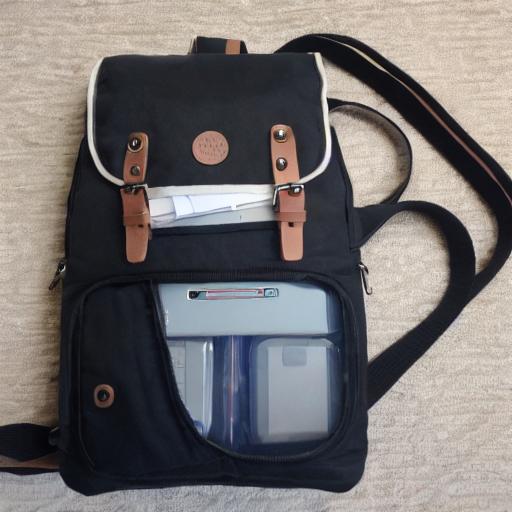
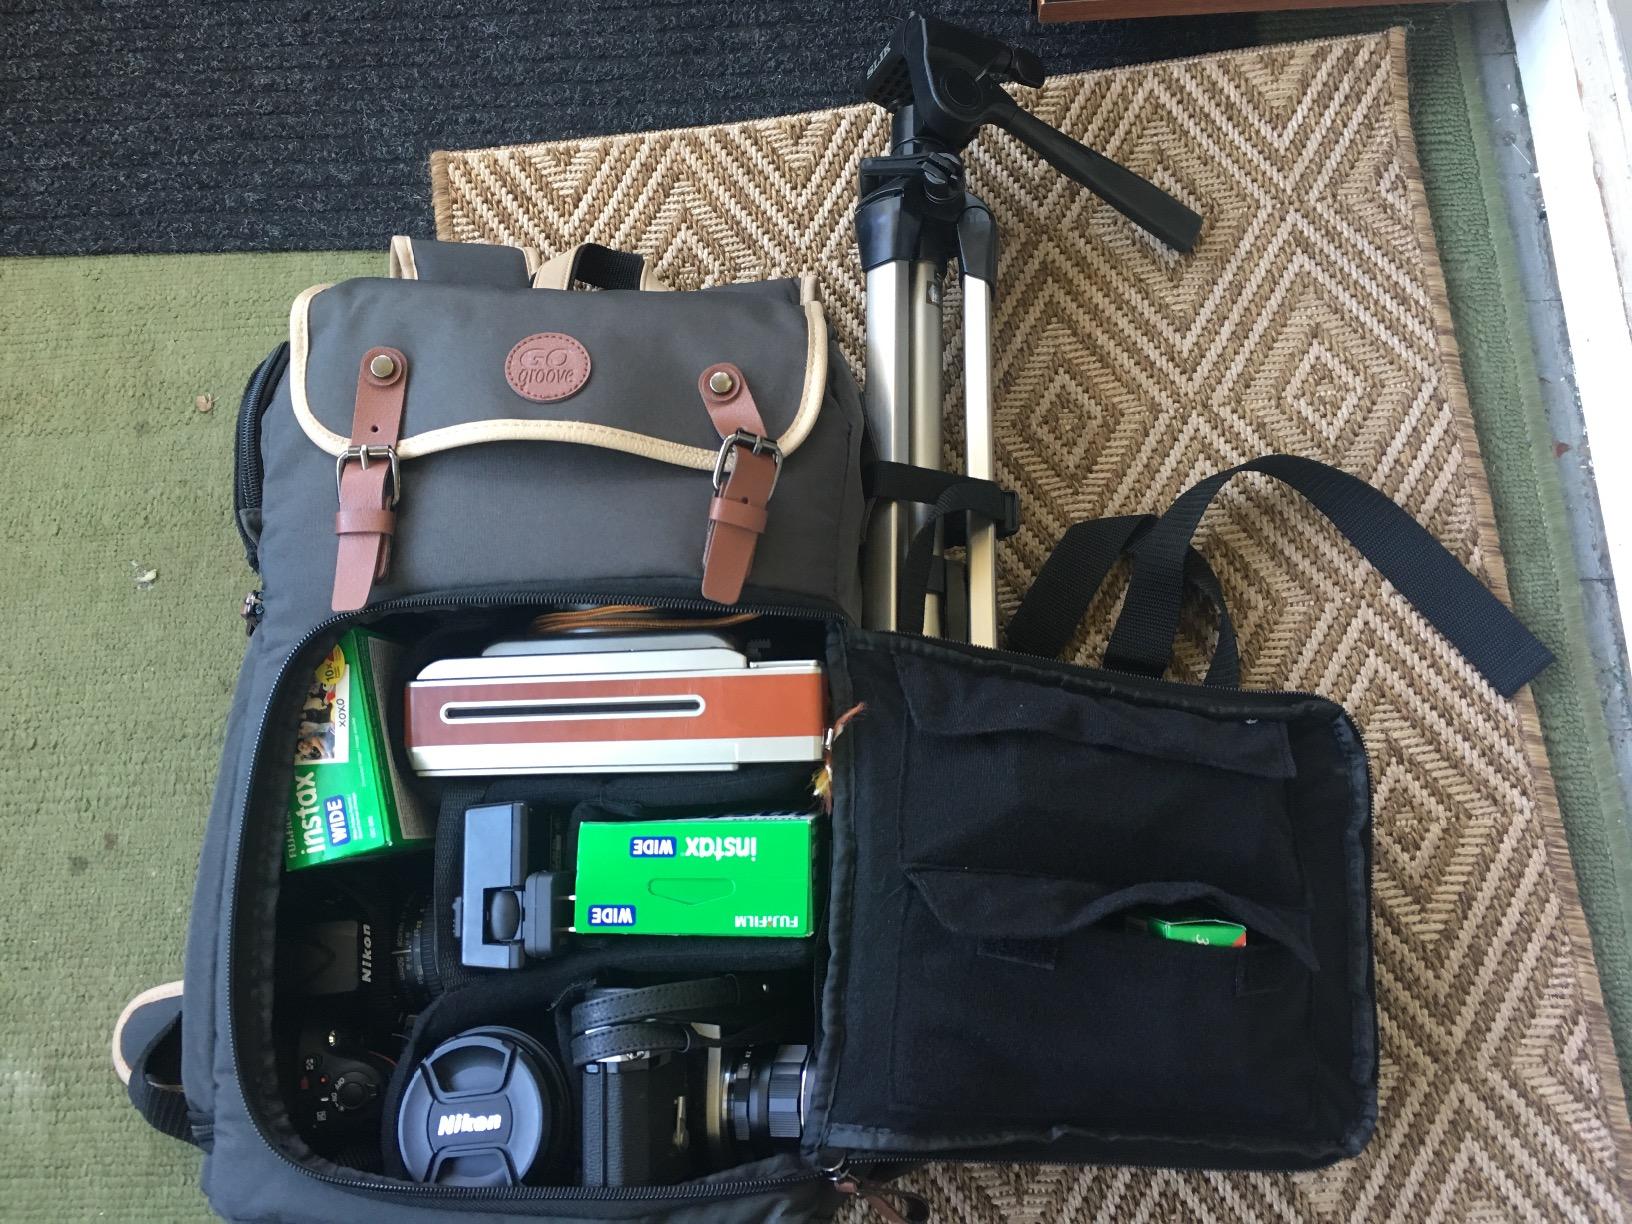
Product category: bag
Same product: no